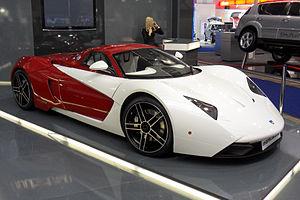
La Marussia B1 est une voiture créée par le constructeur automobile russe Marussia Motors. Le constructeur désigne la B1 comme « la première supercar russe ». La B1 ne dépasse finalement pas le stade de prototype, la société cessant son activité en avril 2014 sans en avoir commercialisé le moindre modèle.